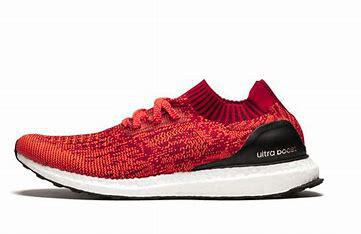
Brand: Adidas
Model: Ultraboost Uncaged